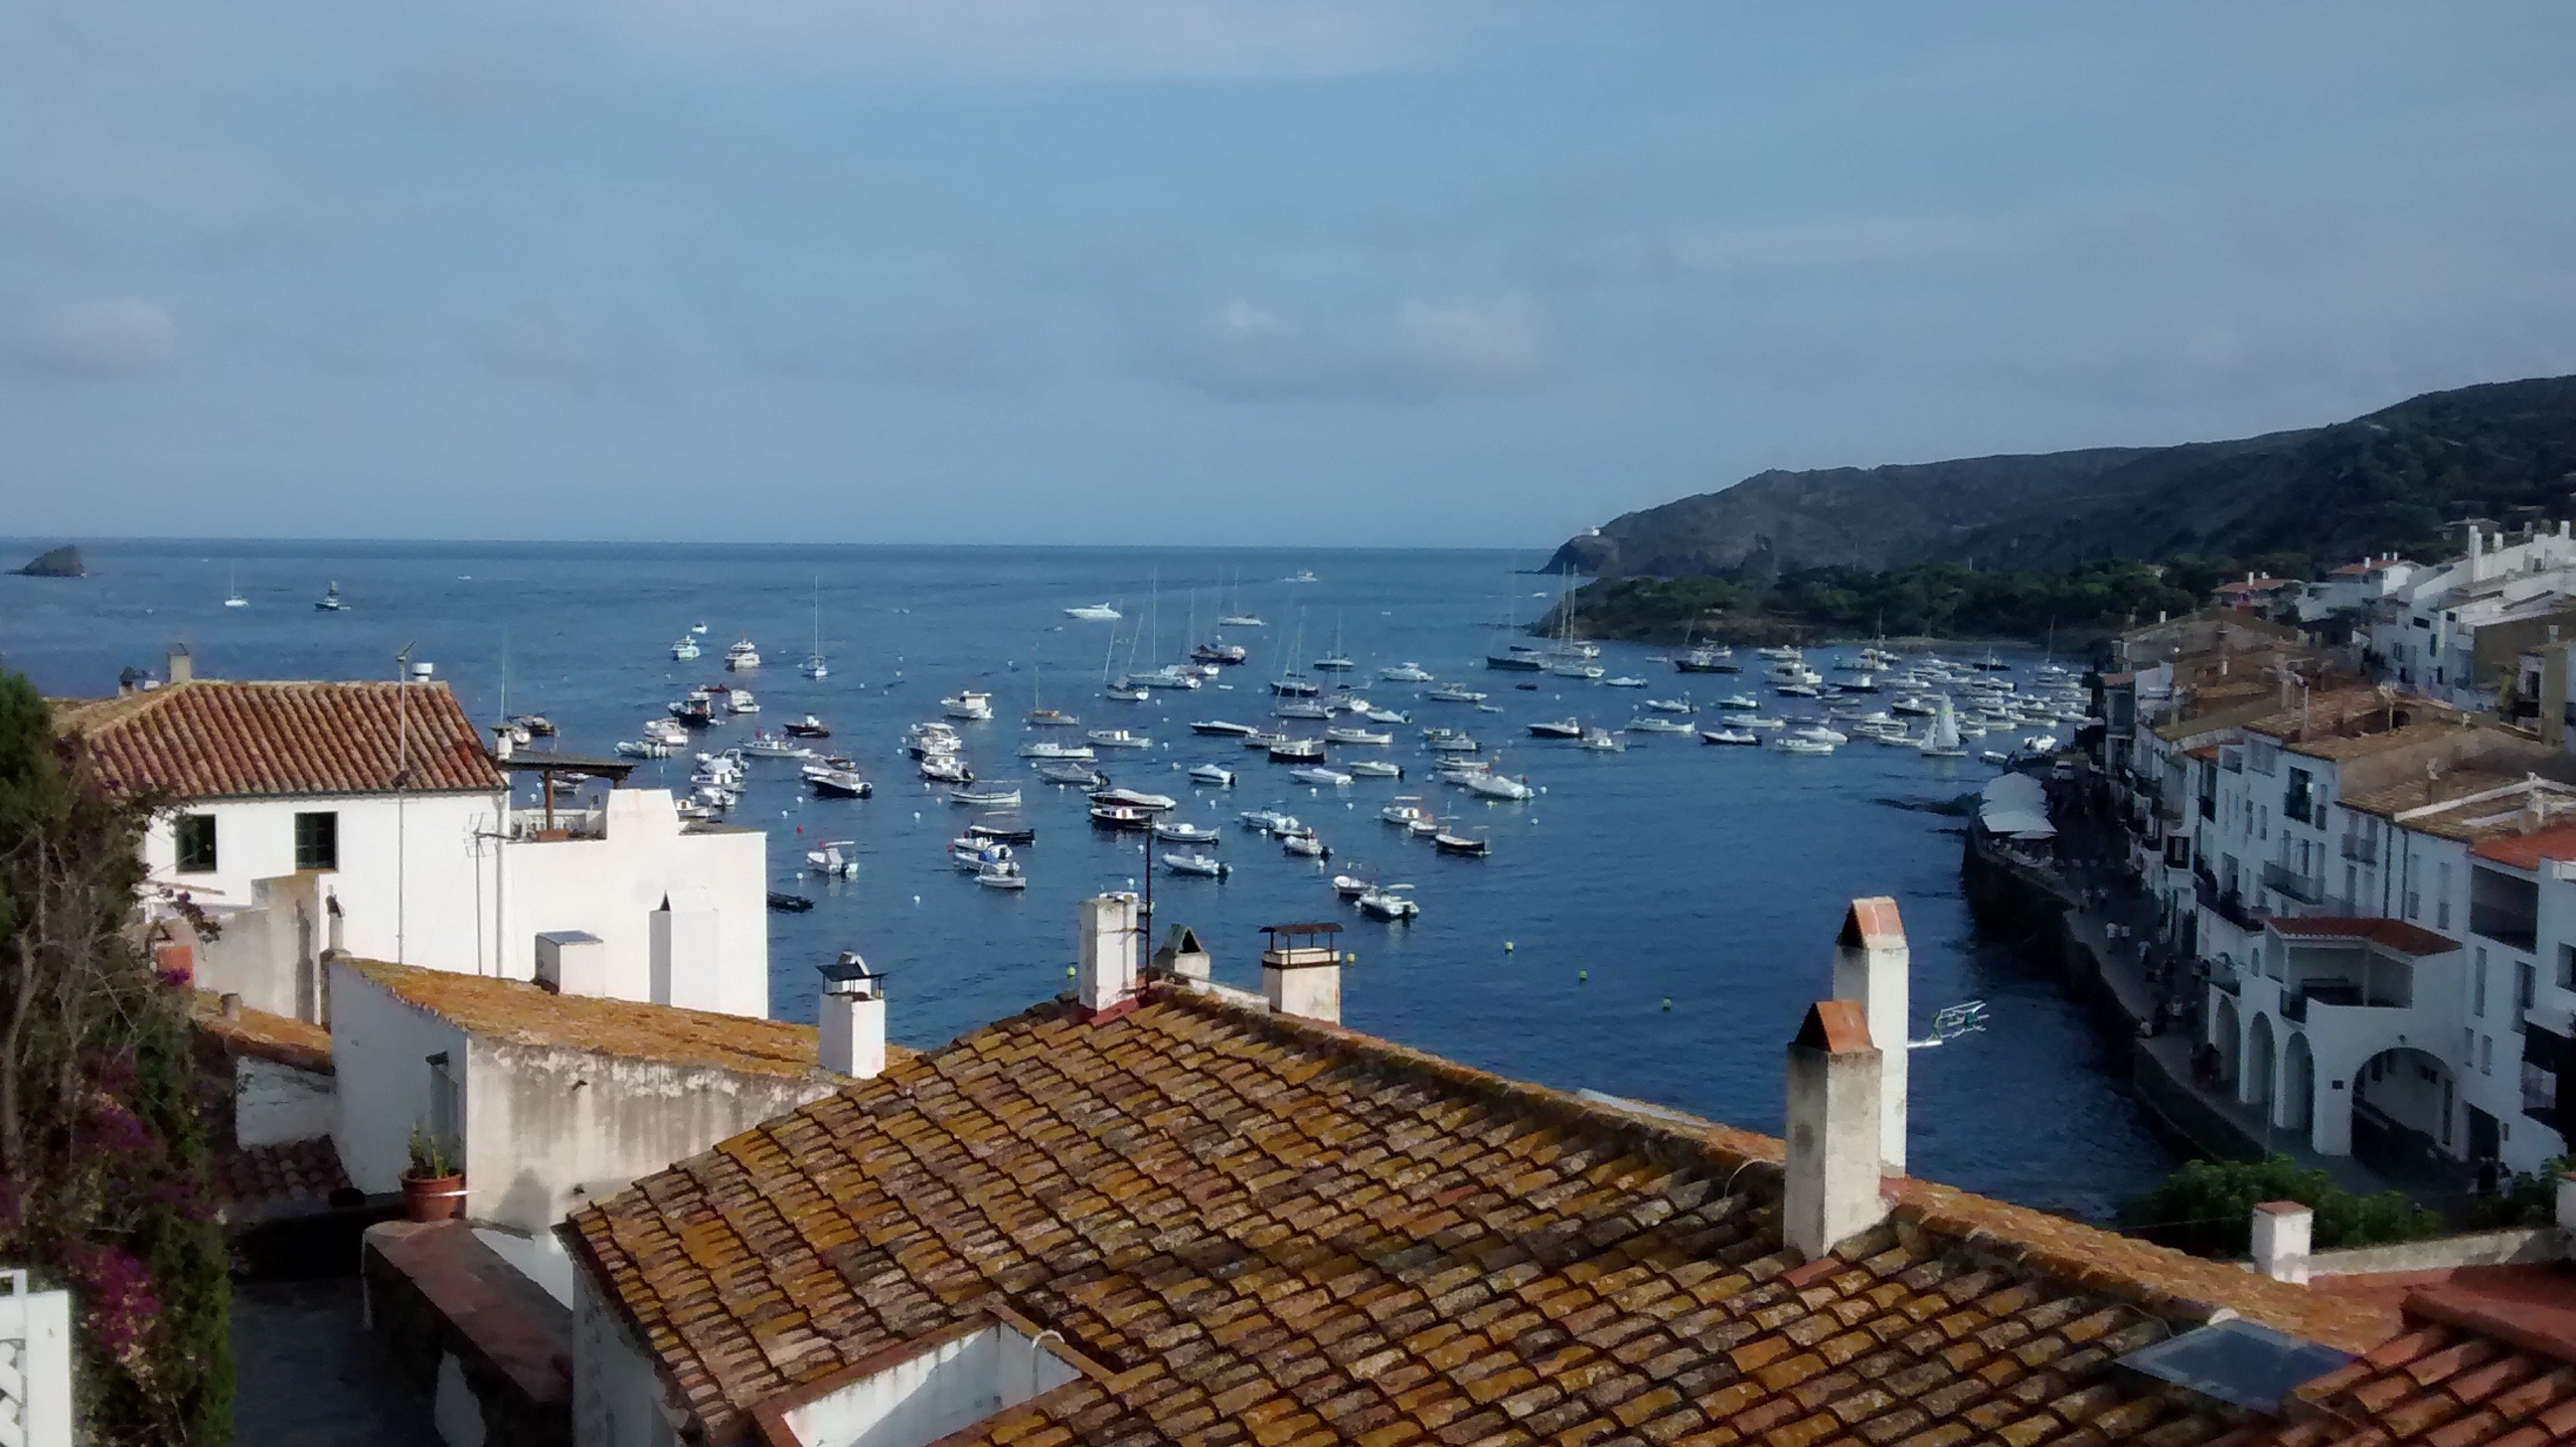
sea, coast, dock, town, vacation, vehicle, bay, harbor, port, cape, cadaques, costa brava